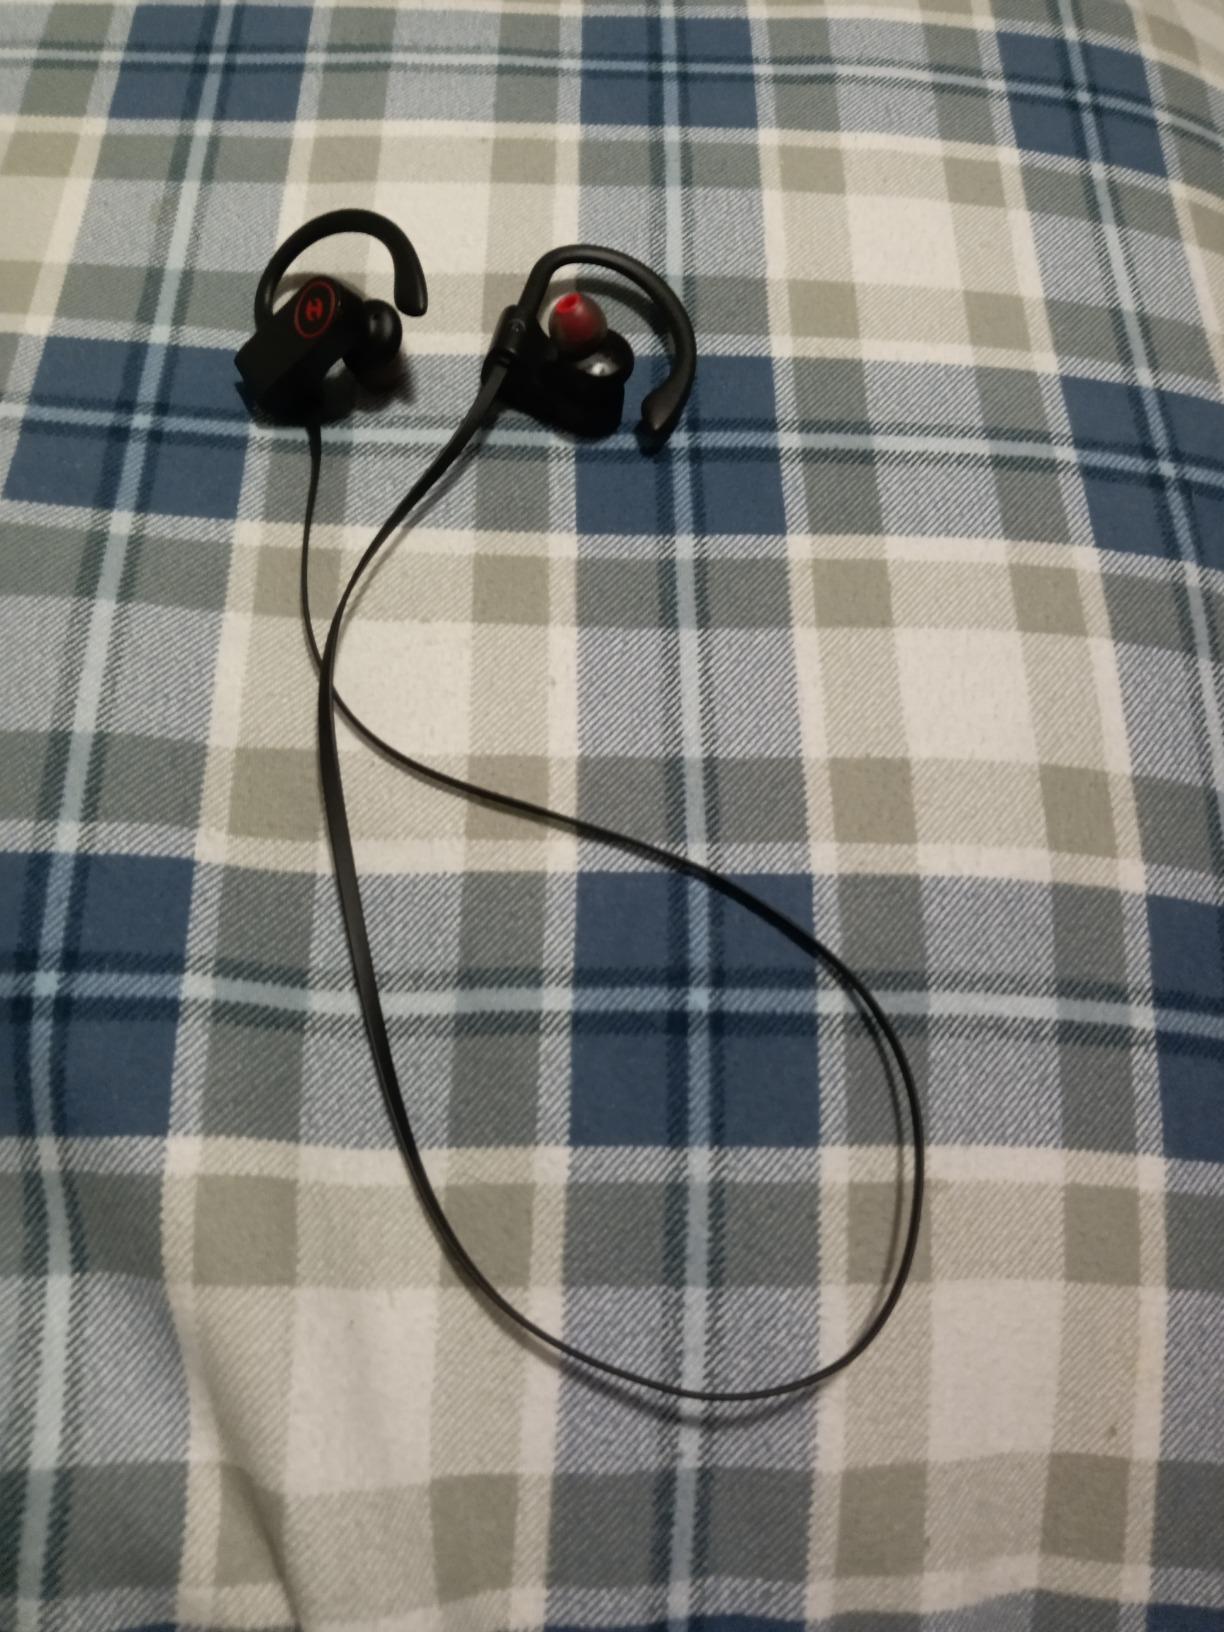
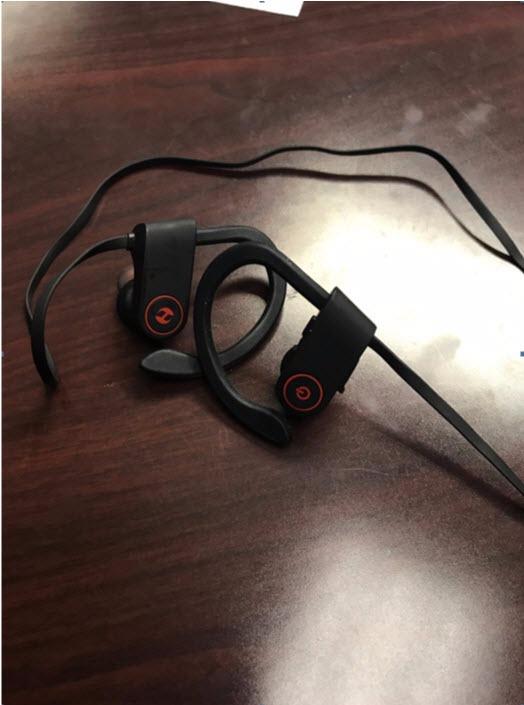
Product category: headphones
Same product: yes